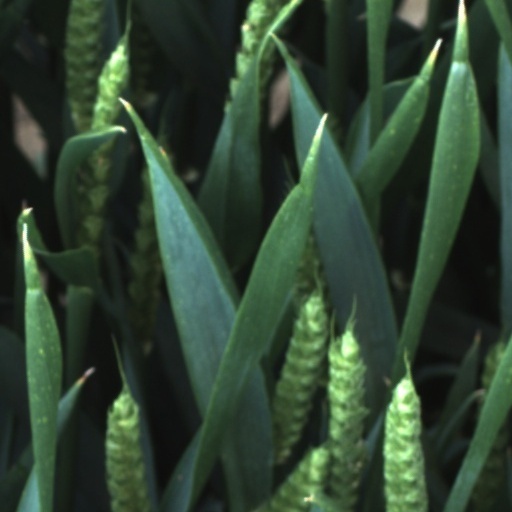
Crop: wheat